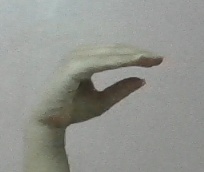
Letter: jeem